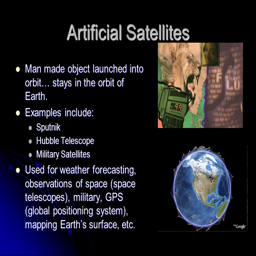
person made object launched into orbit ... stays in the orbit .